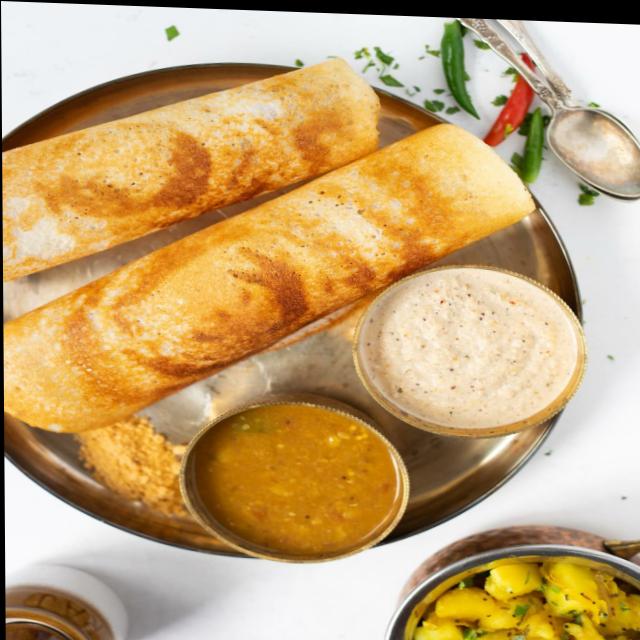
Dish: masala_dosa